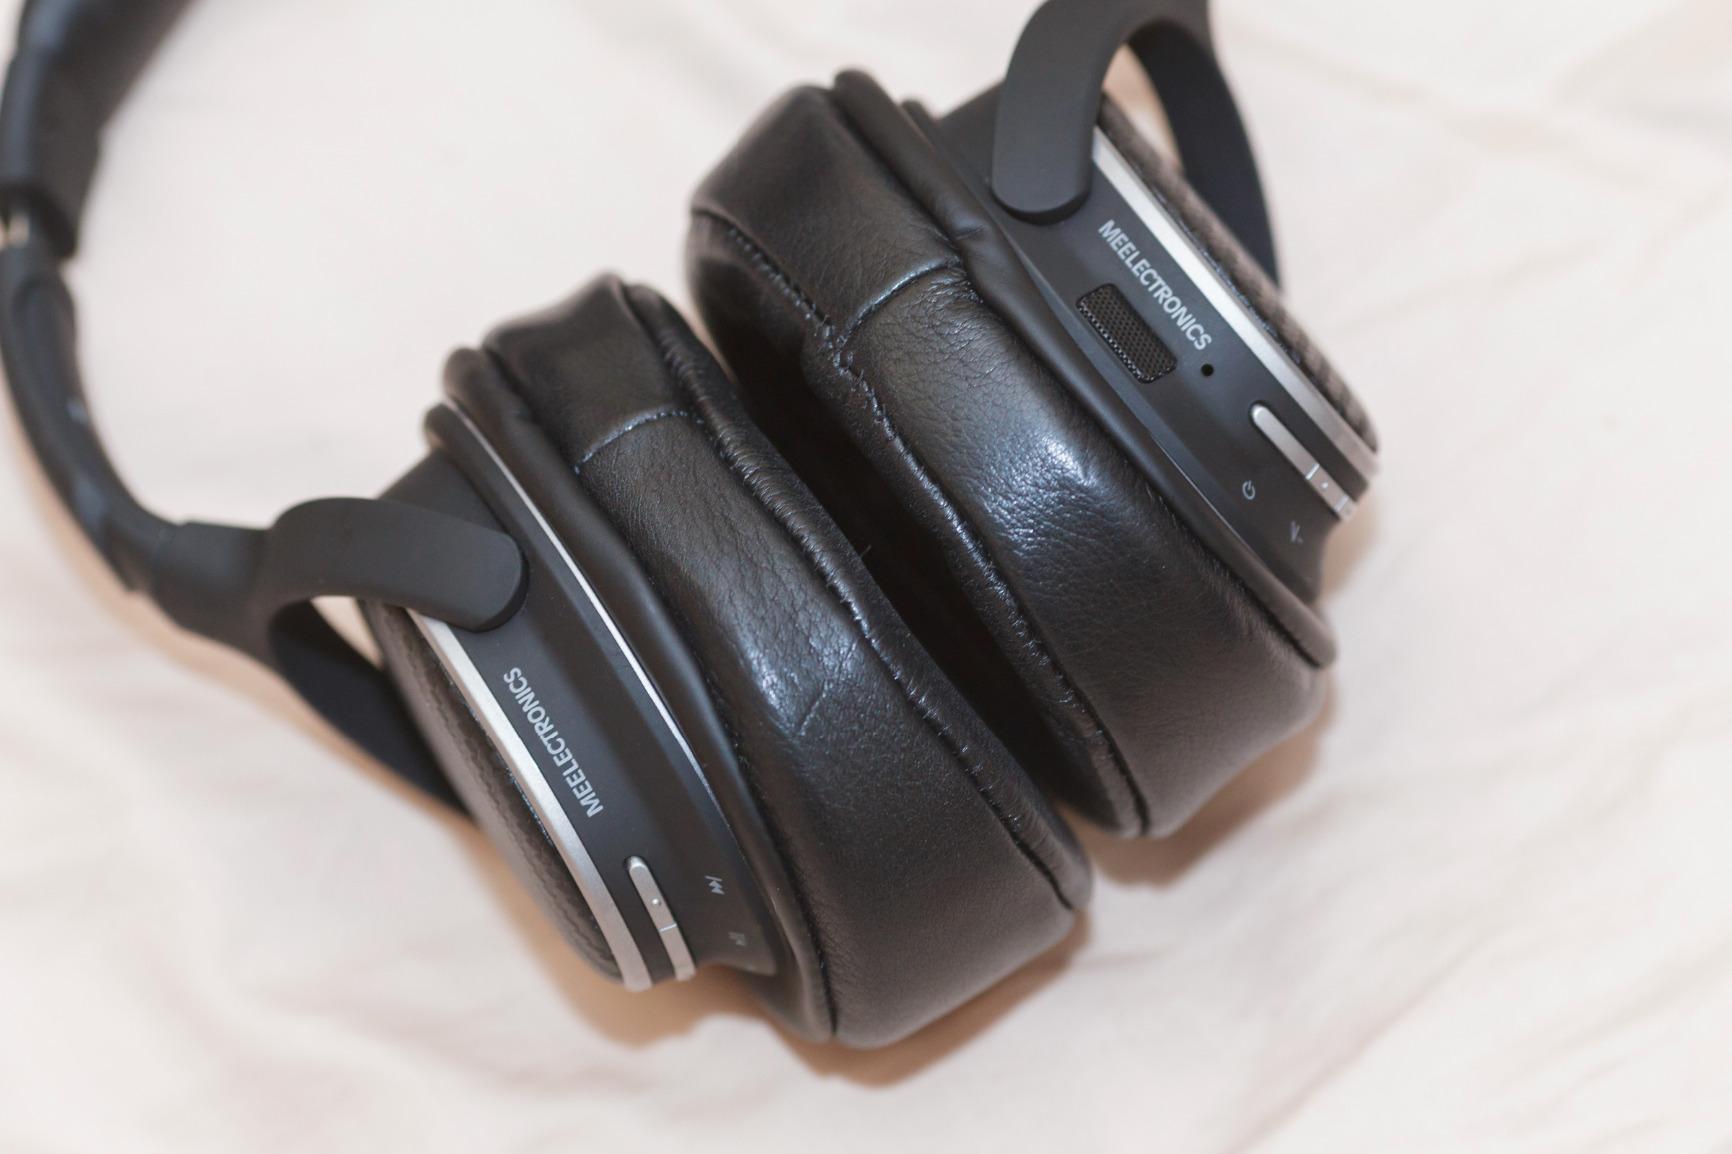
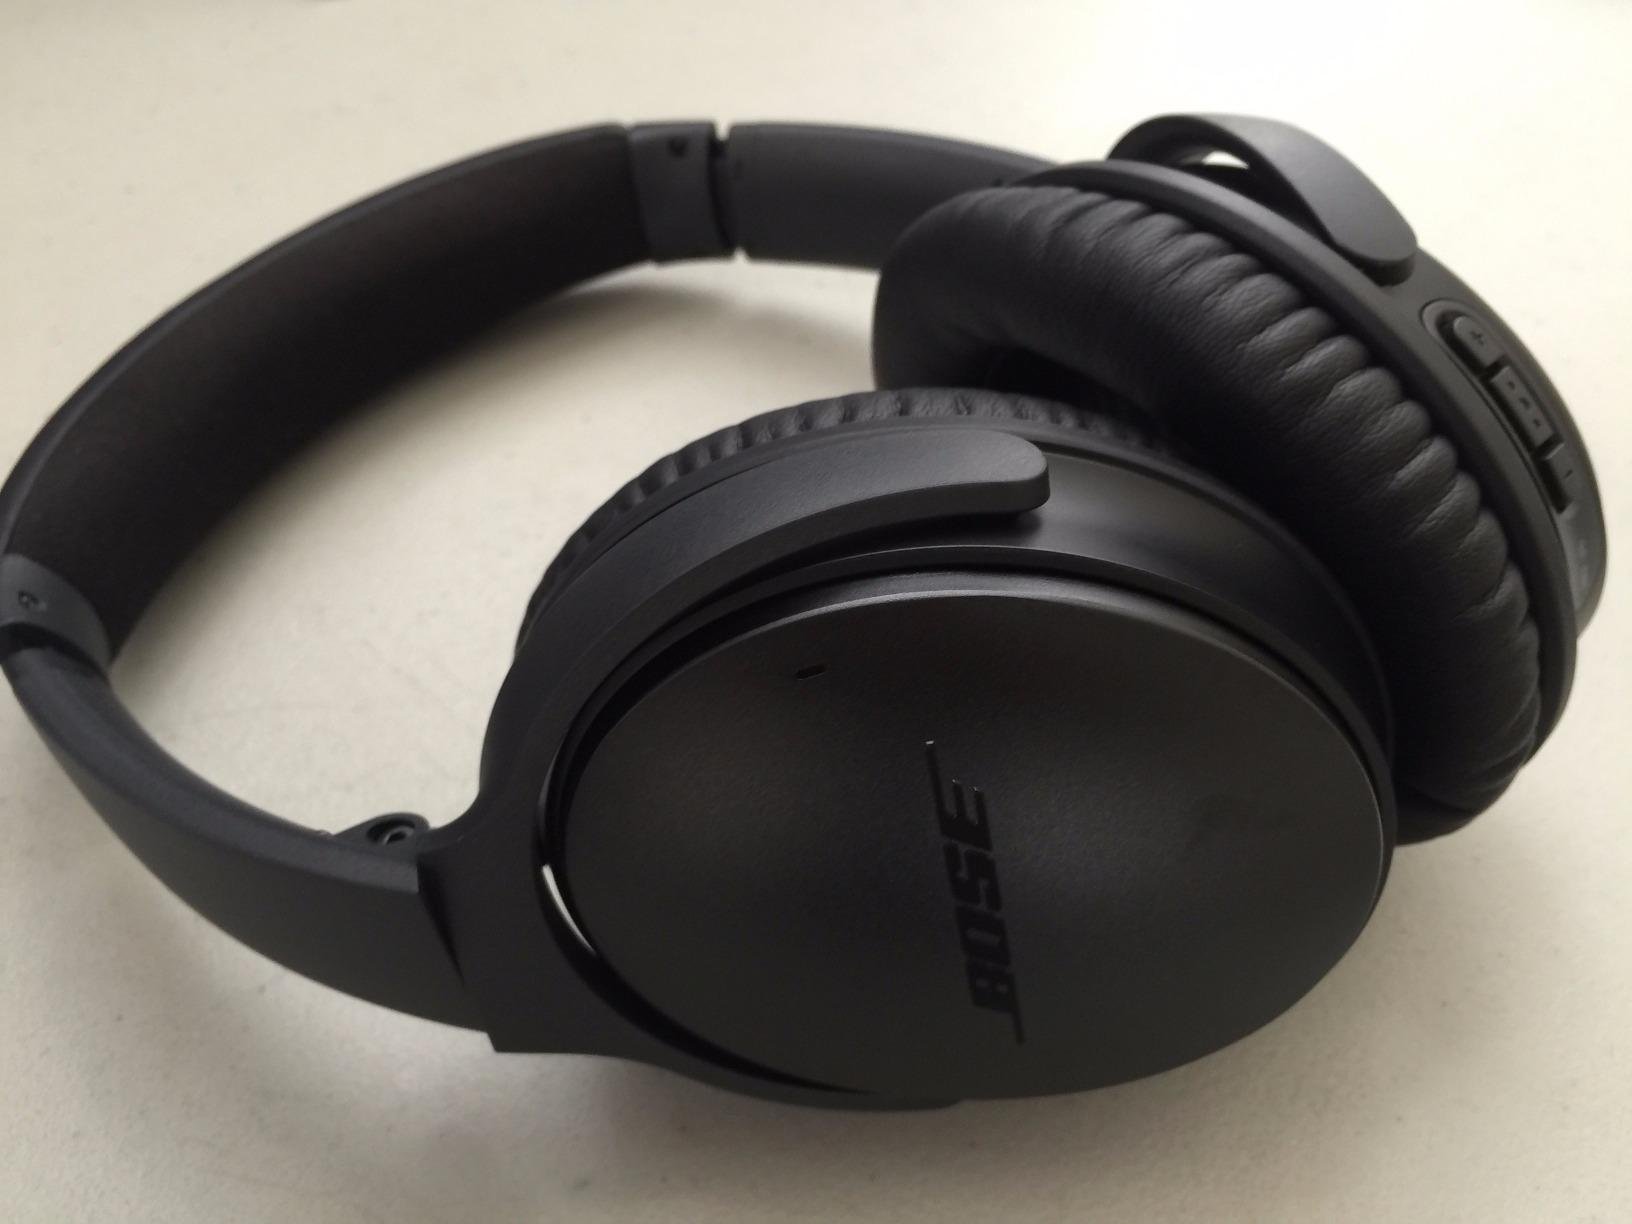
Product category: headphones
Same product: no